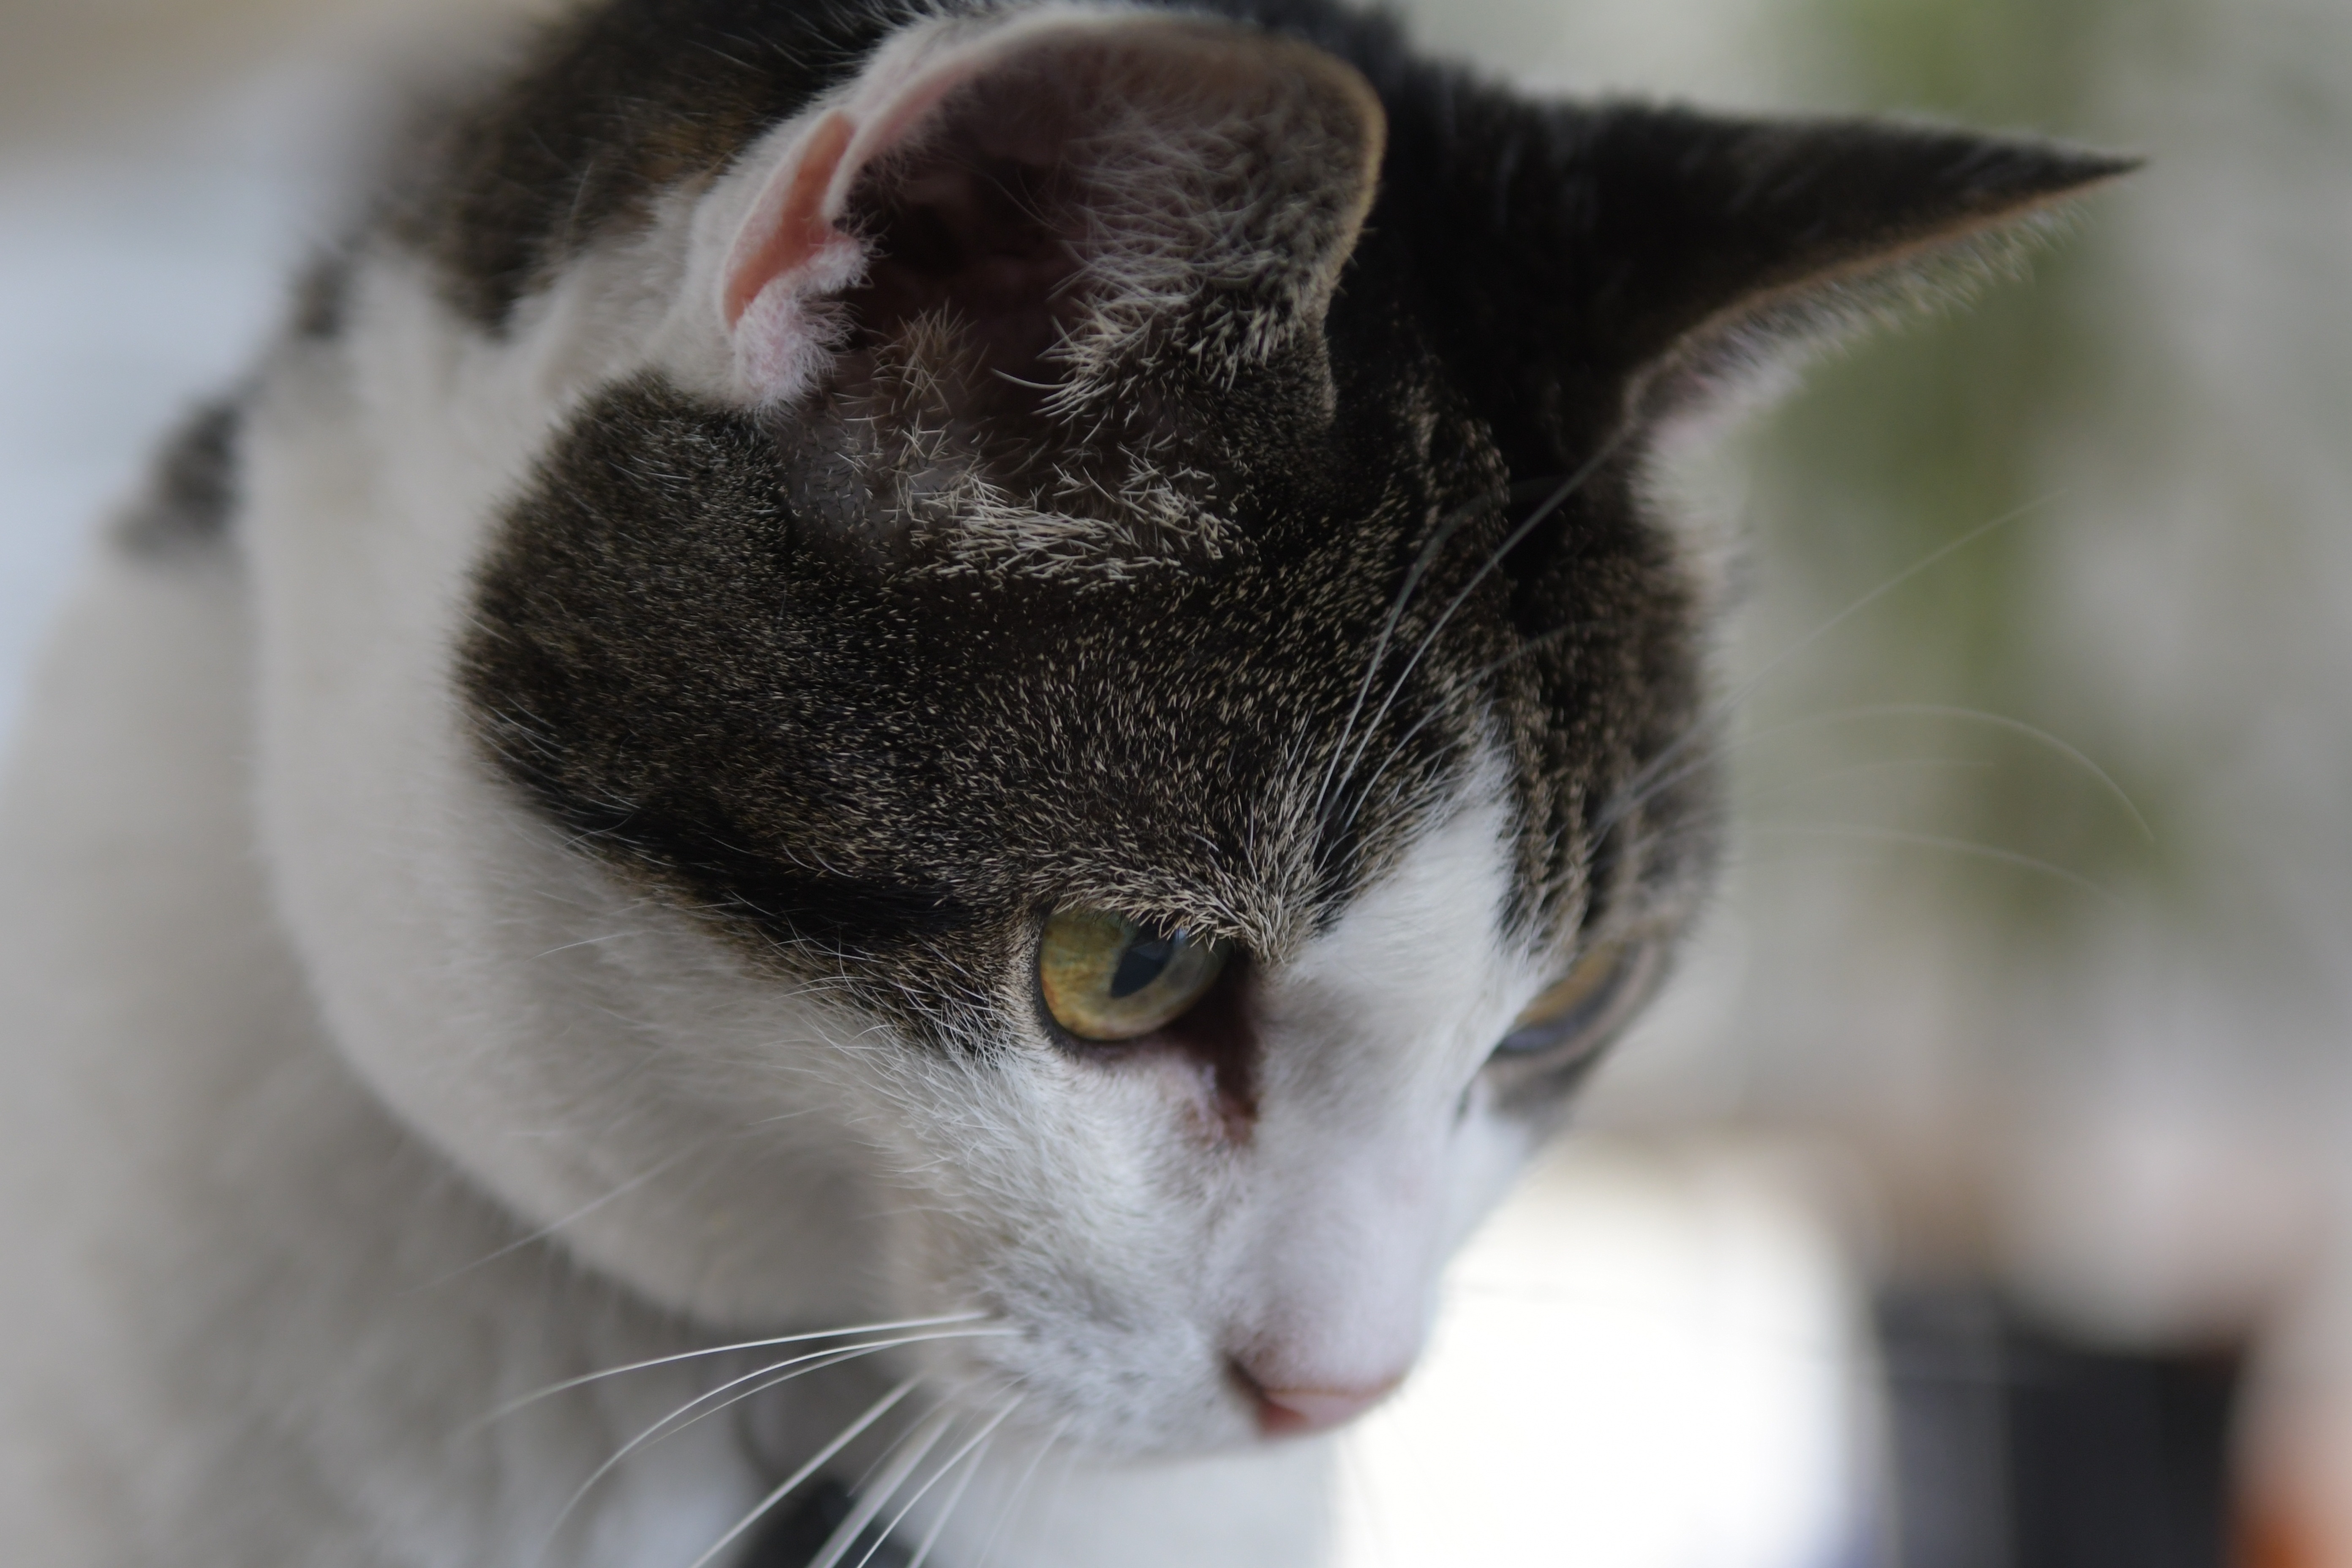
black and white, white, animal, cute, fur, kitten, cat, mammal, predator, close up, nose, whiskers, eye, vertebrate, looks, european shorthair, look under the, small to medium sized cats, cat like mammal, carnivoran, domestic short haired cat